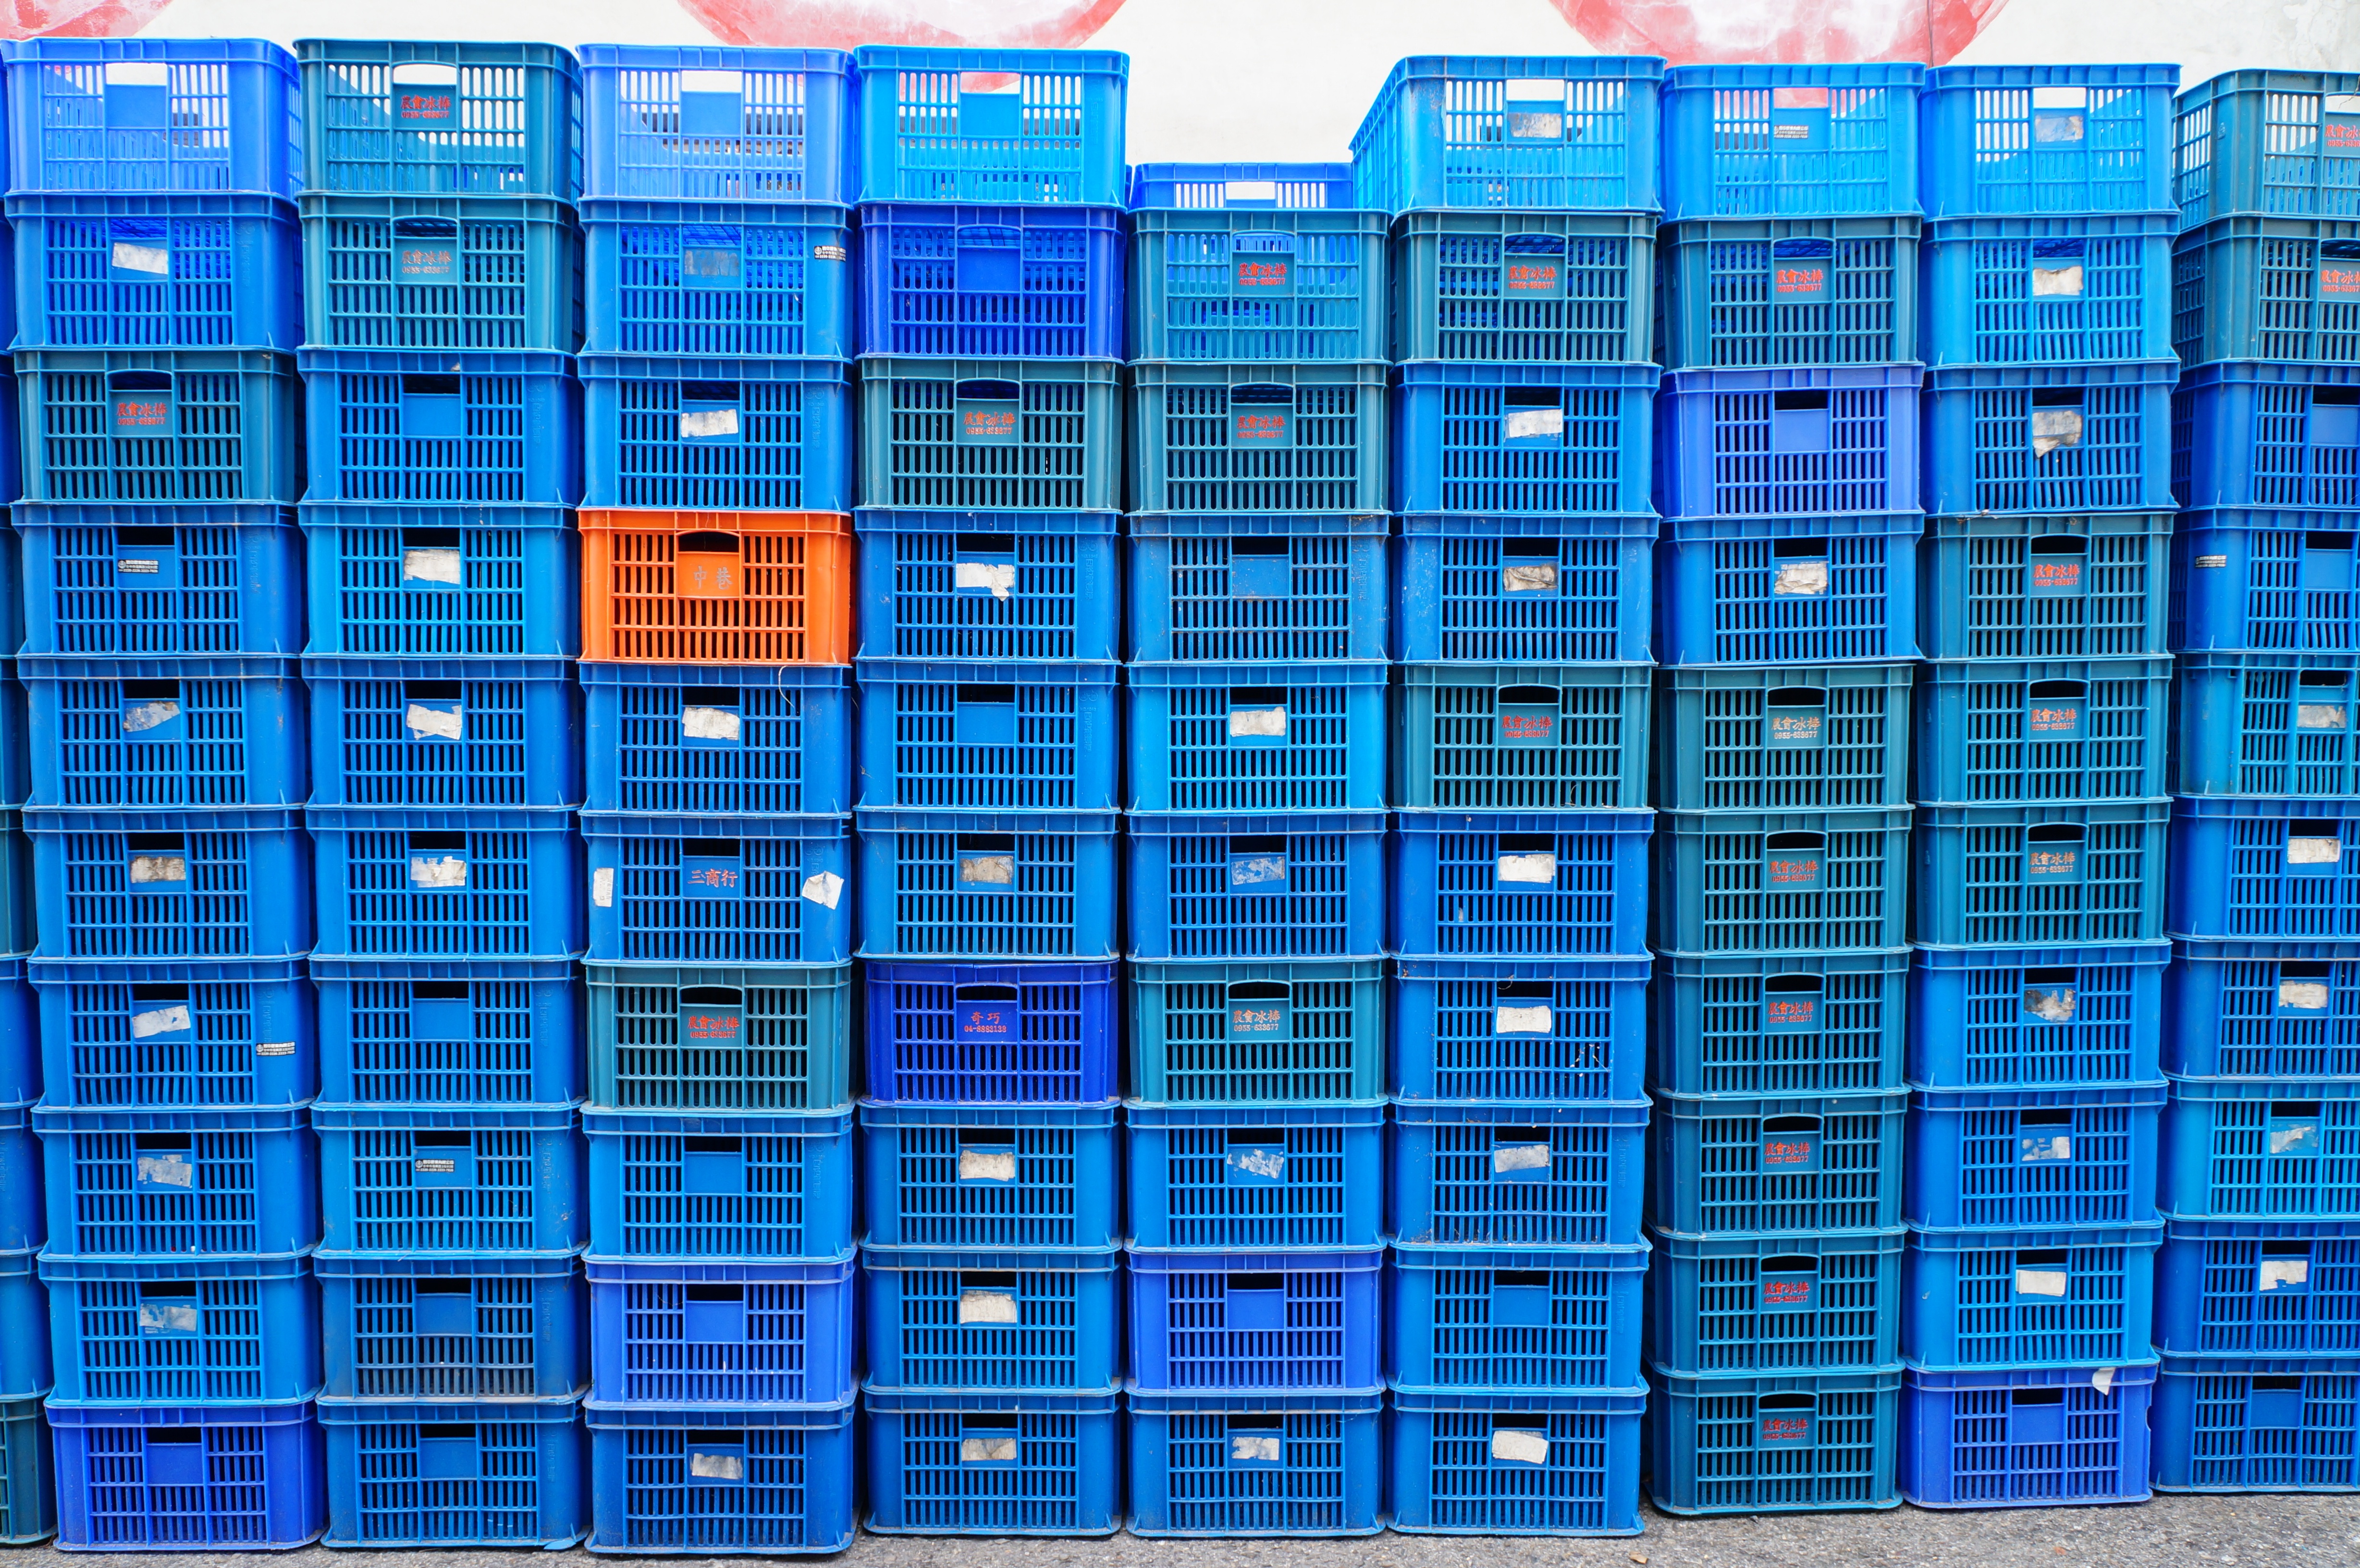
line, facade, blue, basket, warehouse, delivery, logistics